Abu Muhammad Salih al-Majiri

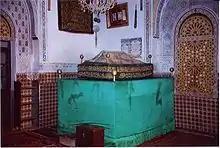
Tomb in Safi

Abu Muhammad Salih ibn Yansaran Said ibn Ghafiyyan ibn al-Haj Yahya al-Dukkali al-Majiri (sometimes spelled al-Magiri), simply known as Abu Muhammad Salih (1155–1234), was a Moroccan saint and one of the successors of Abu Madyan. He was the patron saint of Safi and lived during the reign of the Almohad Caliphate.